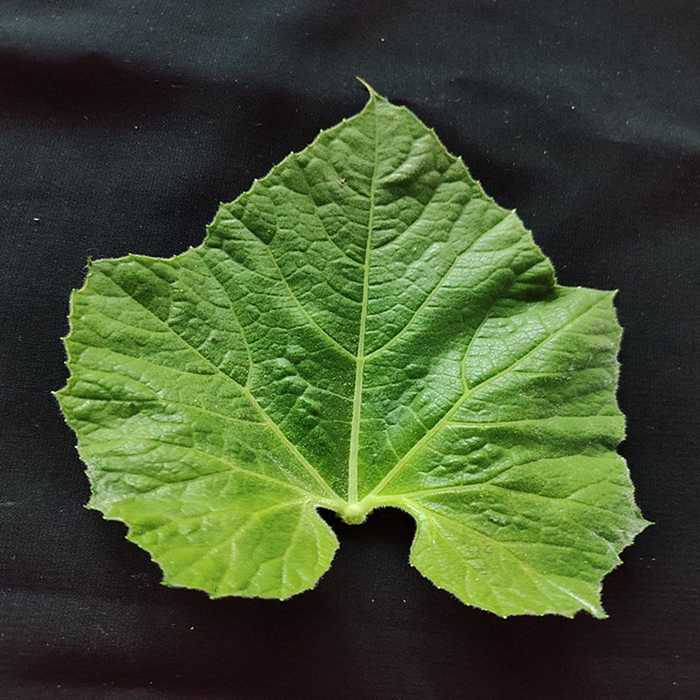
Plant: Bottle gourd
Label: Fresh leaf